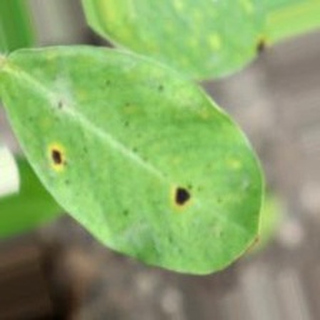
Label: groundnut_late_leaf_spot